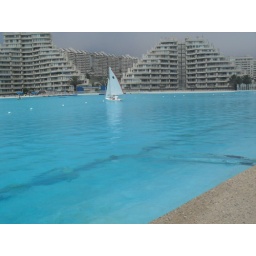
sailboat in the water *0*